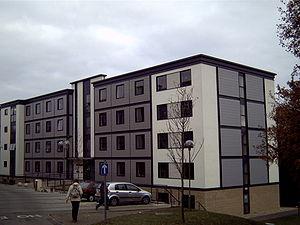
L'université du Kent est une université publique britannique fondée en 1965. Ses campus se trouvent à Canterbury, Medway et Tonbridge dans le Kent en Angleterre. Jusqu'en 2003, le principal campus de l'université se trouvait à Canterbury et le nom officiel de l'université était université du Kent à Canterbury.